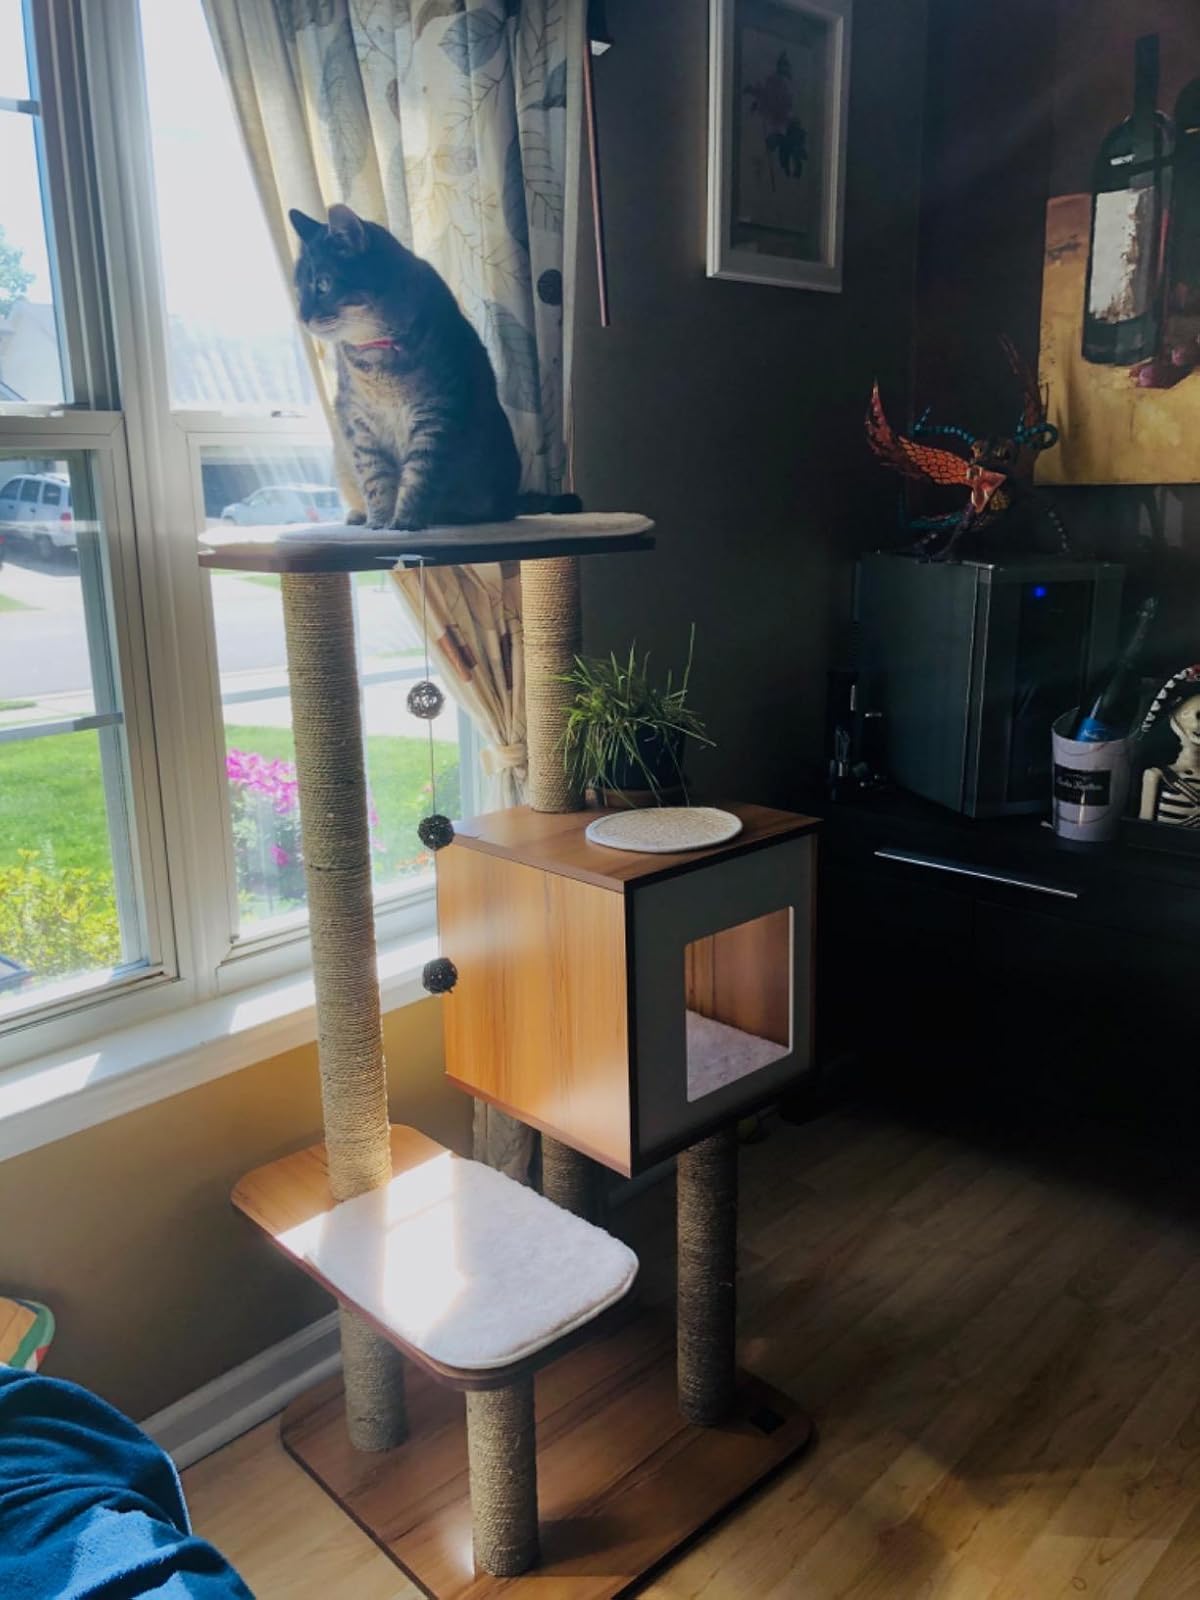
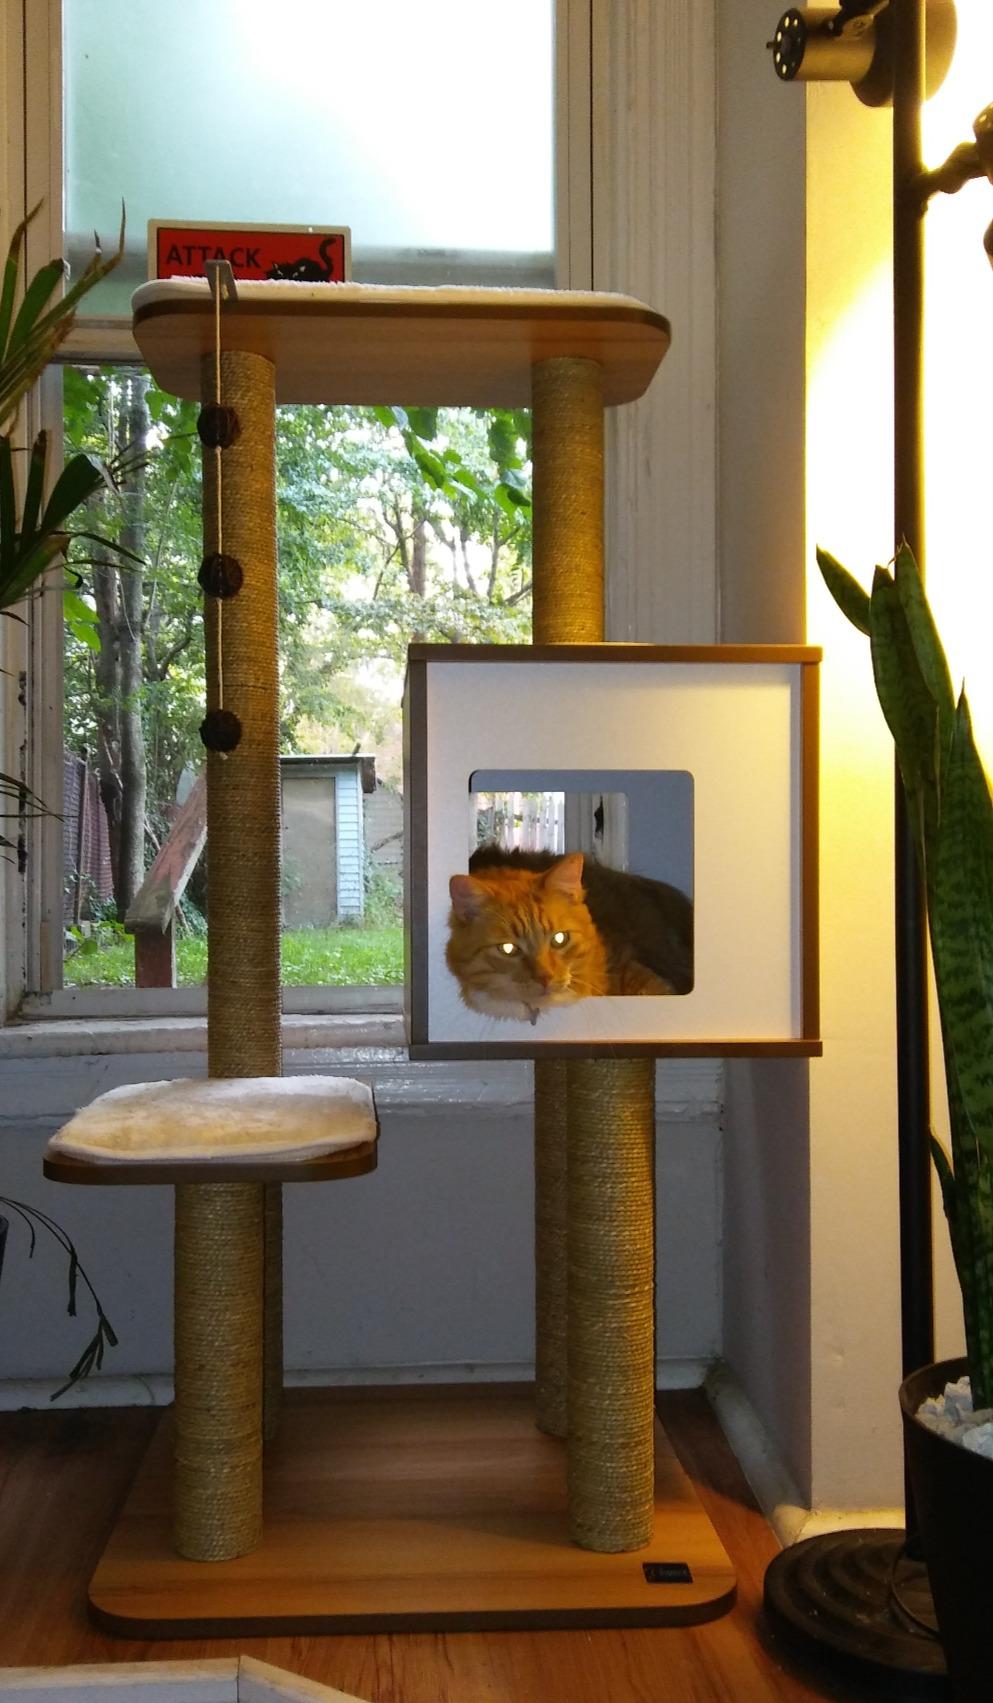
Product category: items_cat tree
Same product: yes